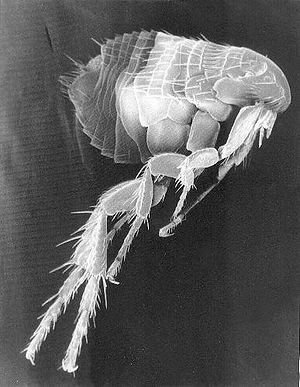
Elektronmikroskop / Elektronmikroskopi i praksis
Scanning-elektronmikroskop-billede af en loppe.
Et elektronmikroskop er et mikroskop, som i stedet for lys eller anden elektromagnetisk stråling bruger elektroner til at "belyse" det præparat der skal studeres.